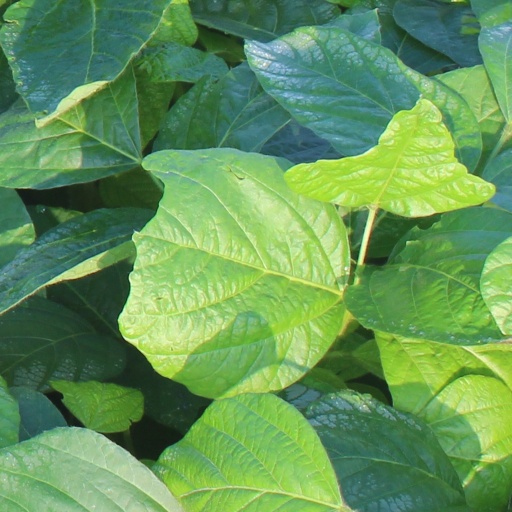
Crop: soybean